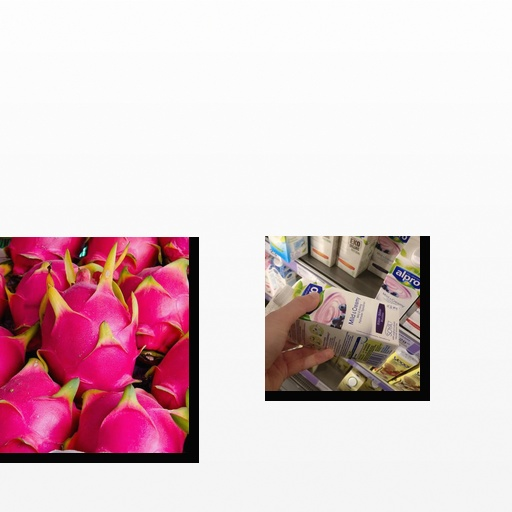
Food items: dragon_fruit, soyghurt